2006 UAW-DaimlerChrysler 400

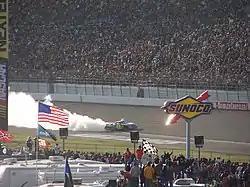
Jimmie Johnson doing a burnout after winning the 2006 UAW-DaimlerChrysler 400.

The 2006 UAW-DaimlerChrysler 400 was the third race in the 2006 NASCAR Nextel Cup Series season which took place at Las Vegas Motor Speedway on March 12, 2006.